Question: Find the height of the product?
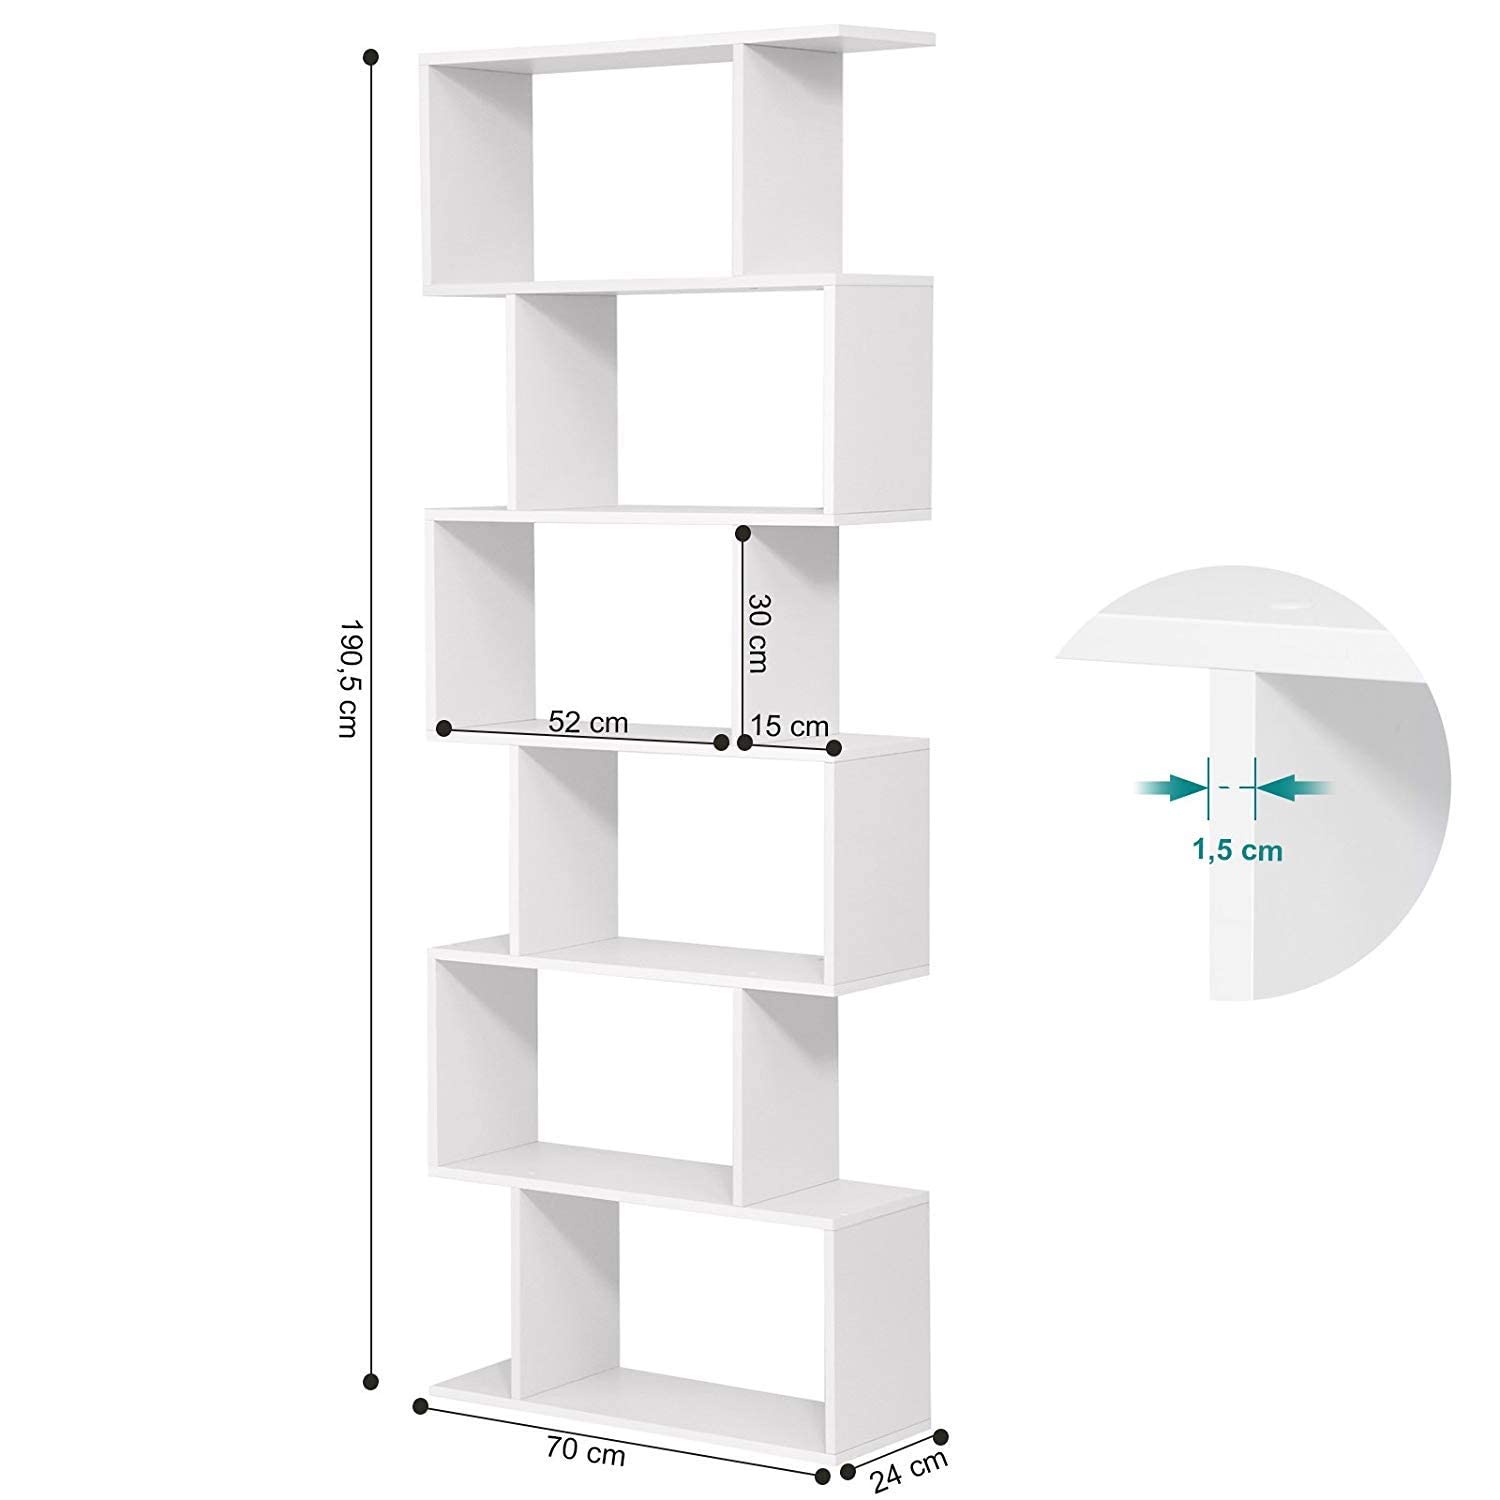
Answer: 190.5 centimetre